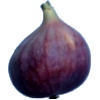
Label: Fig 1